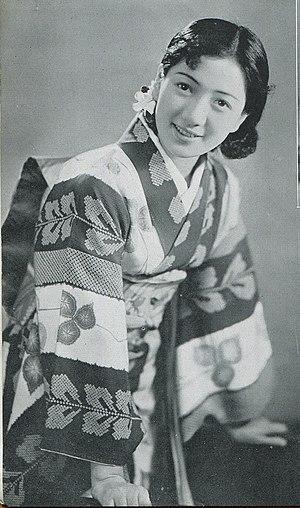
Yukiko Todoroki, est une actrice japonaise née le 11 septembre 1917 et morte le 11 mai 1967. Son vrai nom est Tsuruko Nishiyama.